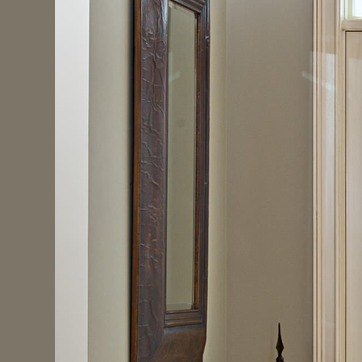
Material: mirror